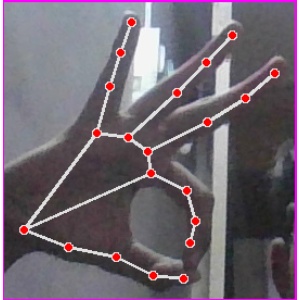
अक्षर: ण